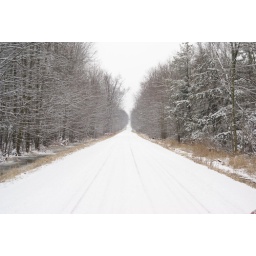
empty road near my house